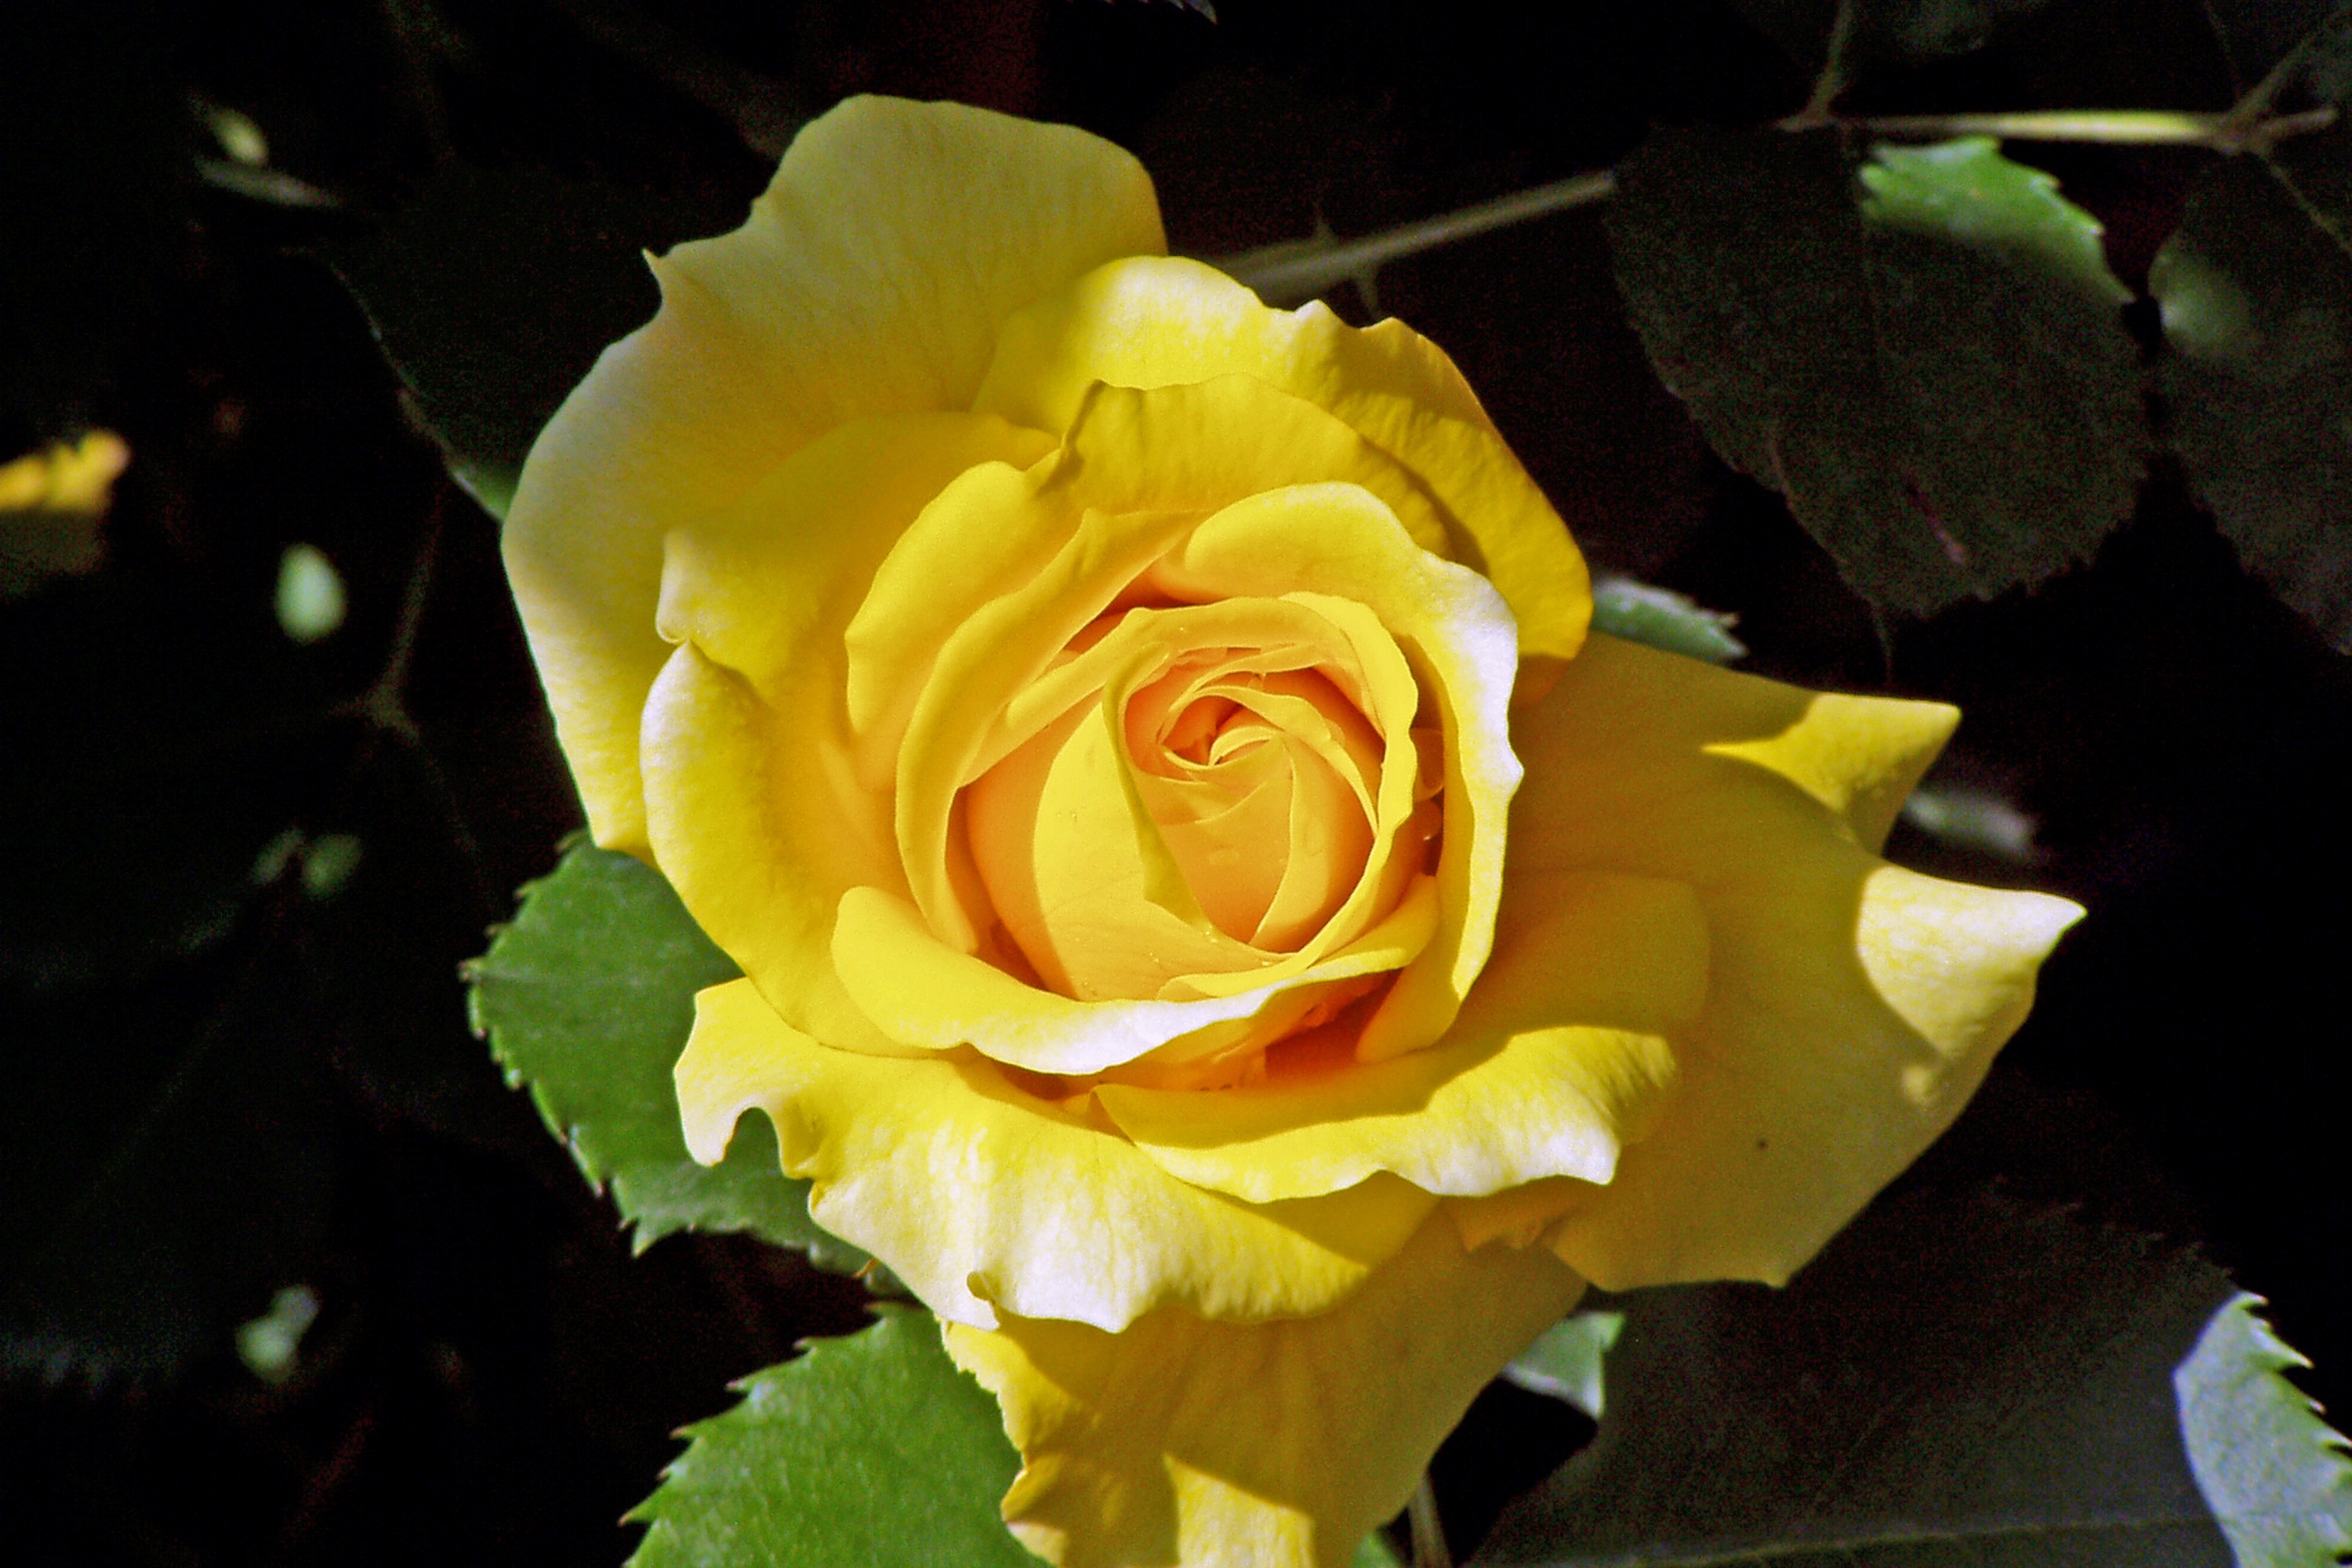
plant, flower, petal, rose, yellow, garden, flora, yellow flower, petals, rosa, floribunda, yellow rose, macro photography, ornamental plant, flowering plant, garden roses, rose family, plant stem, land plant, rose order, austrian briar